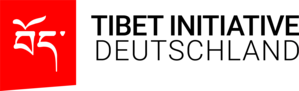
Tibet Initiative Deutschland e V. est une association à but non lucratif fondée en 1989 qui compte environ 2 000 membres et 4 000 sympathisants dont le siège est à Berlin en Allemagne.